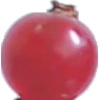
Label: redcurrant